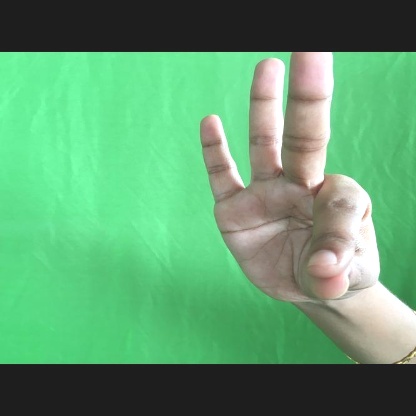
Mudra: Hamsasyam